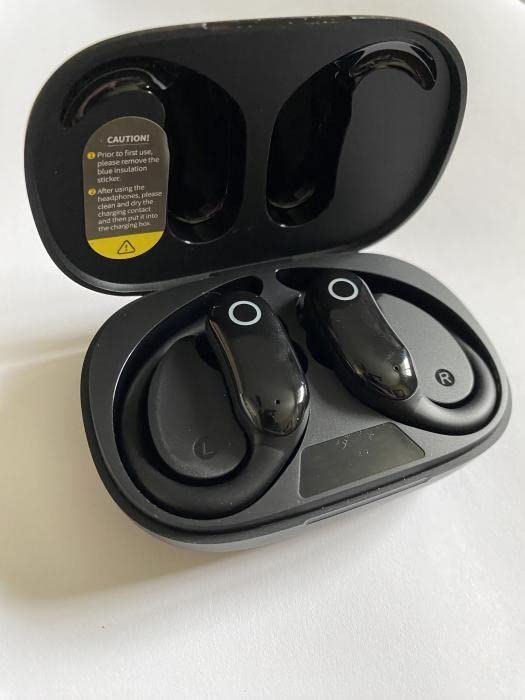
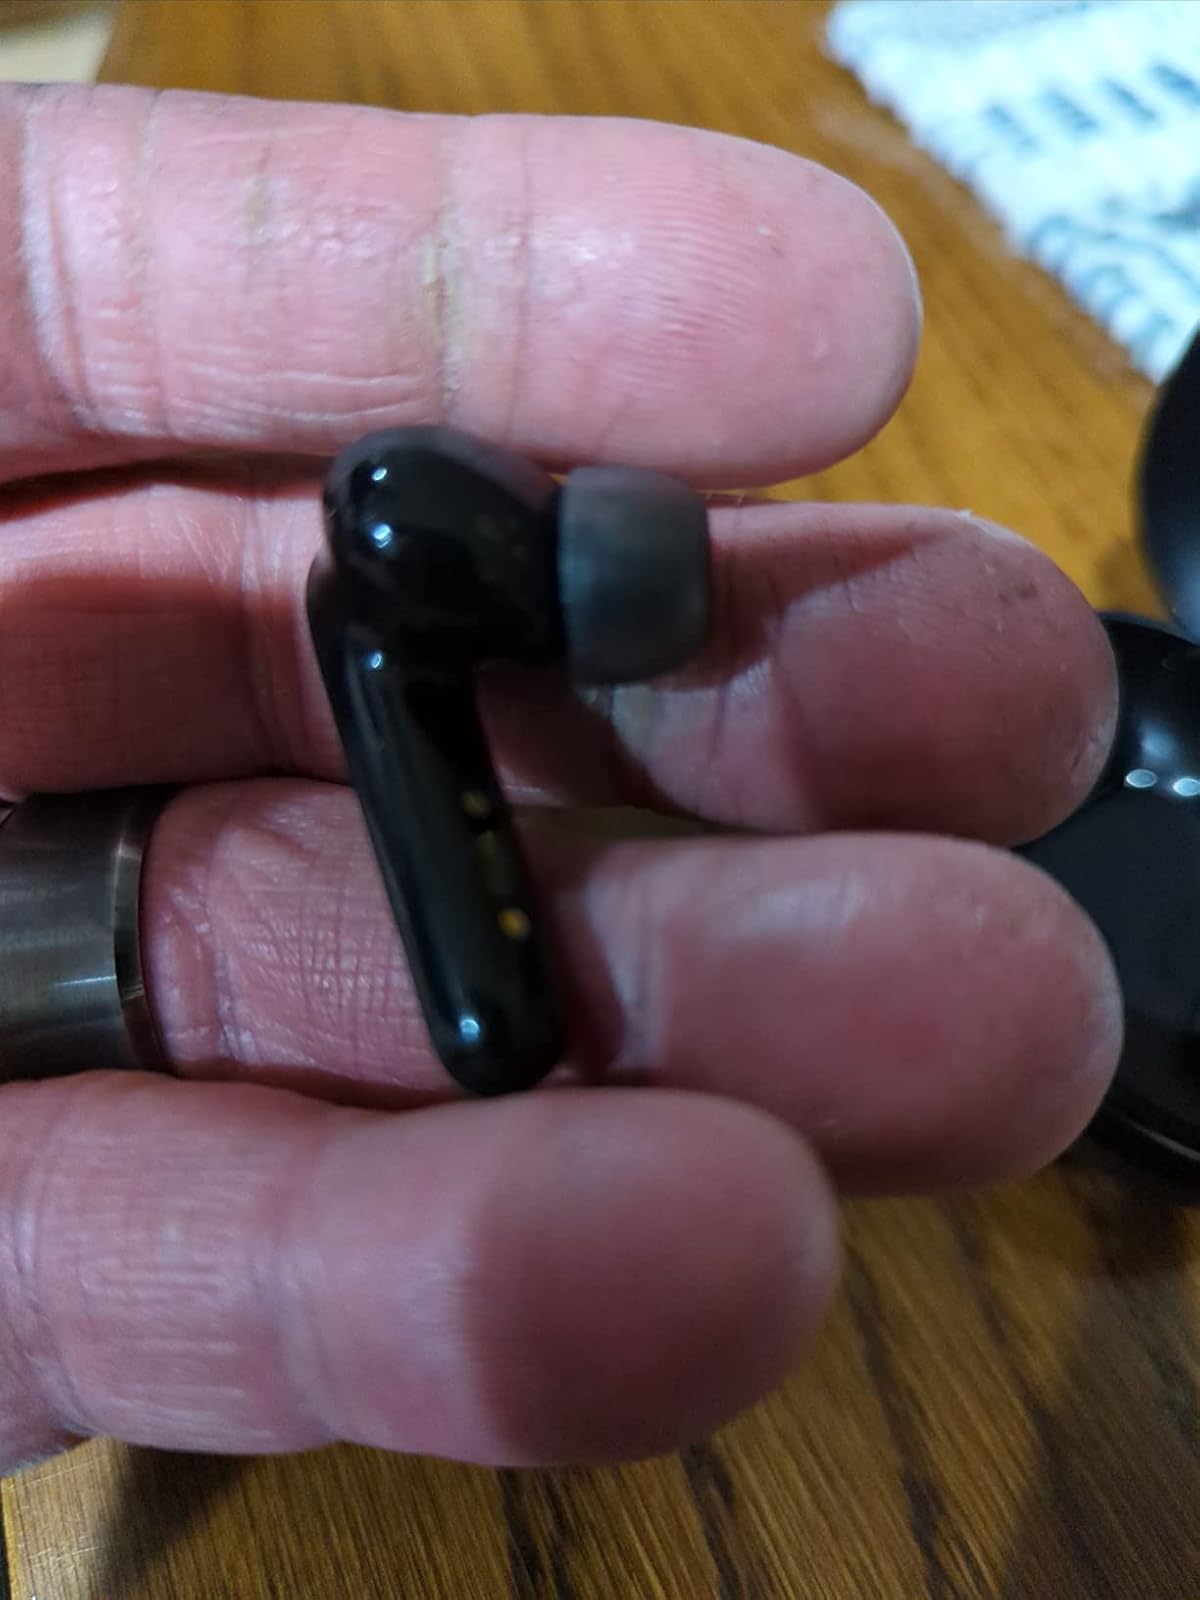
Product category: earbuds
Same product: no